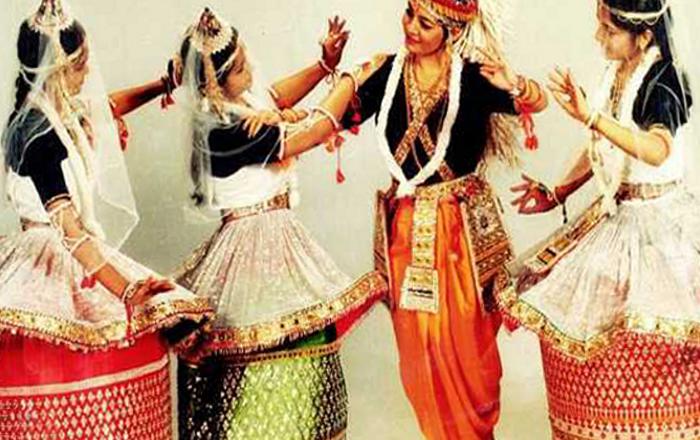
Dance form: manipuri